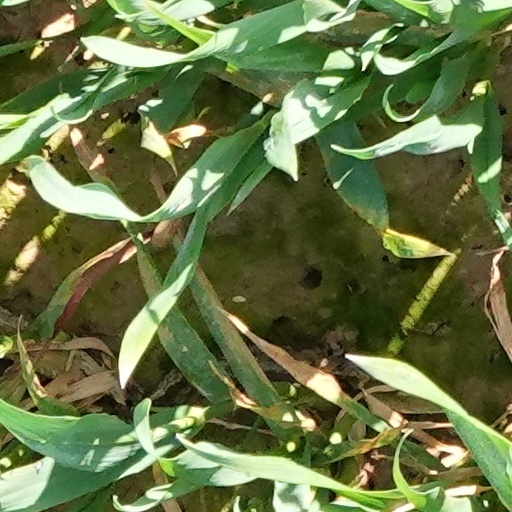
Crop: wheat